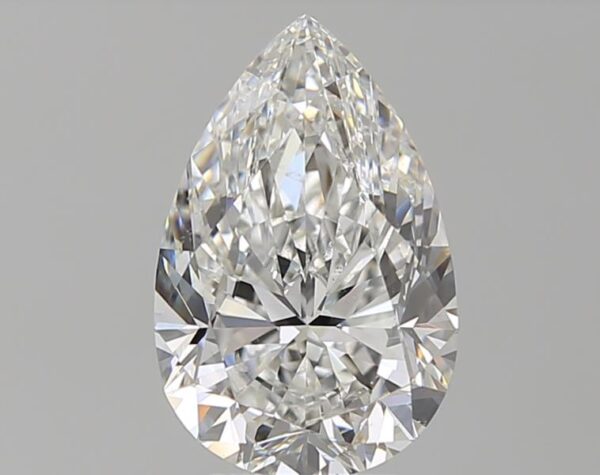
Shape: pear
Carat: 3.21
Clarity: VS2
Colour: F
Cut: EX
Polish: EX
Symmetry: EX
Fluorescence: N
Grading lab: GIA
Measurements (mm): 12.44 x 8.14 x 5.13